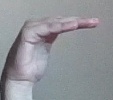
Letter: haa